Valerija Raulinaitis

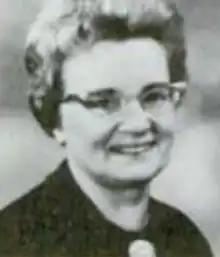
Valerija B. Raulinaitis, from a 1970 publication

Valerija Birute Raulinaitis (March 5, 1915 – February 26, 2004) was a Lithuanian-American physician. In 1971, she became the first woman appointed to head a Veterans Administration (VA) hospital.